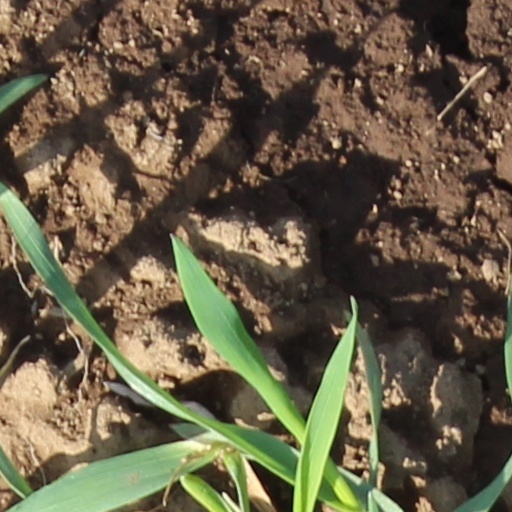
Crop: wheat